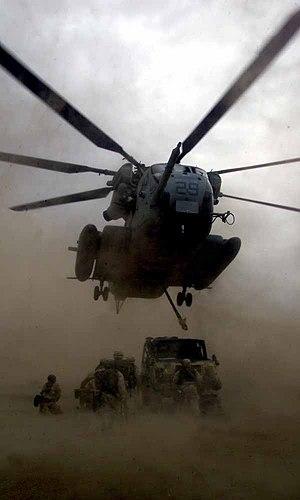
Le Sikorsky CH-53 Stallion est un hélicoptère de manœuvre et d'assaut lourd militaire américain capable de transporter jusqu'à 55 personnes, bien que sa capacité habituelle soit de 37 hommes de troupes avec leur équipement. La version améliorée CH-53E Super Stallion, avec 3 moteurs, est capable d'emporter jusqu'à 15 tonnes de charge.